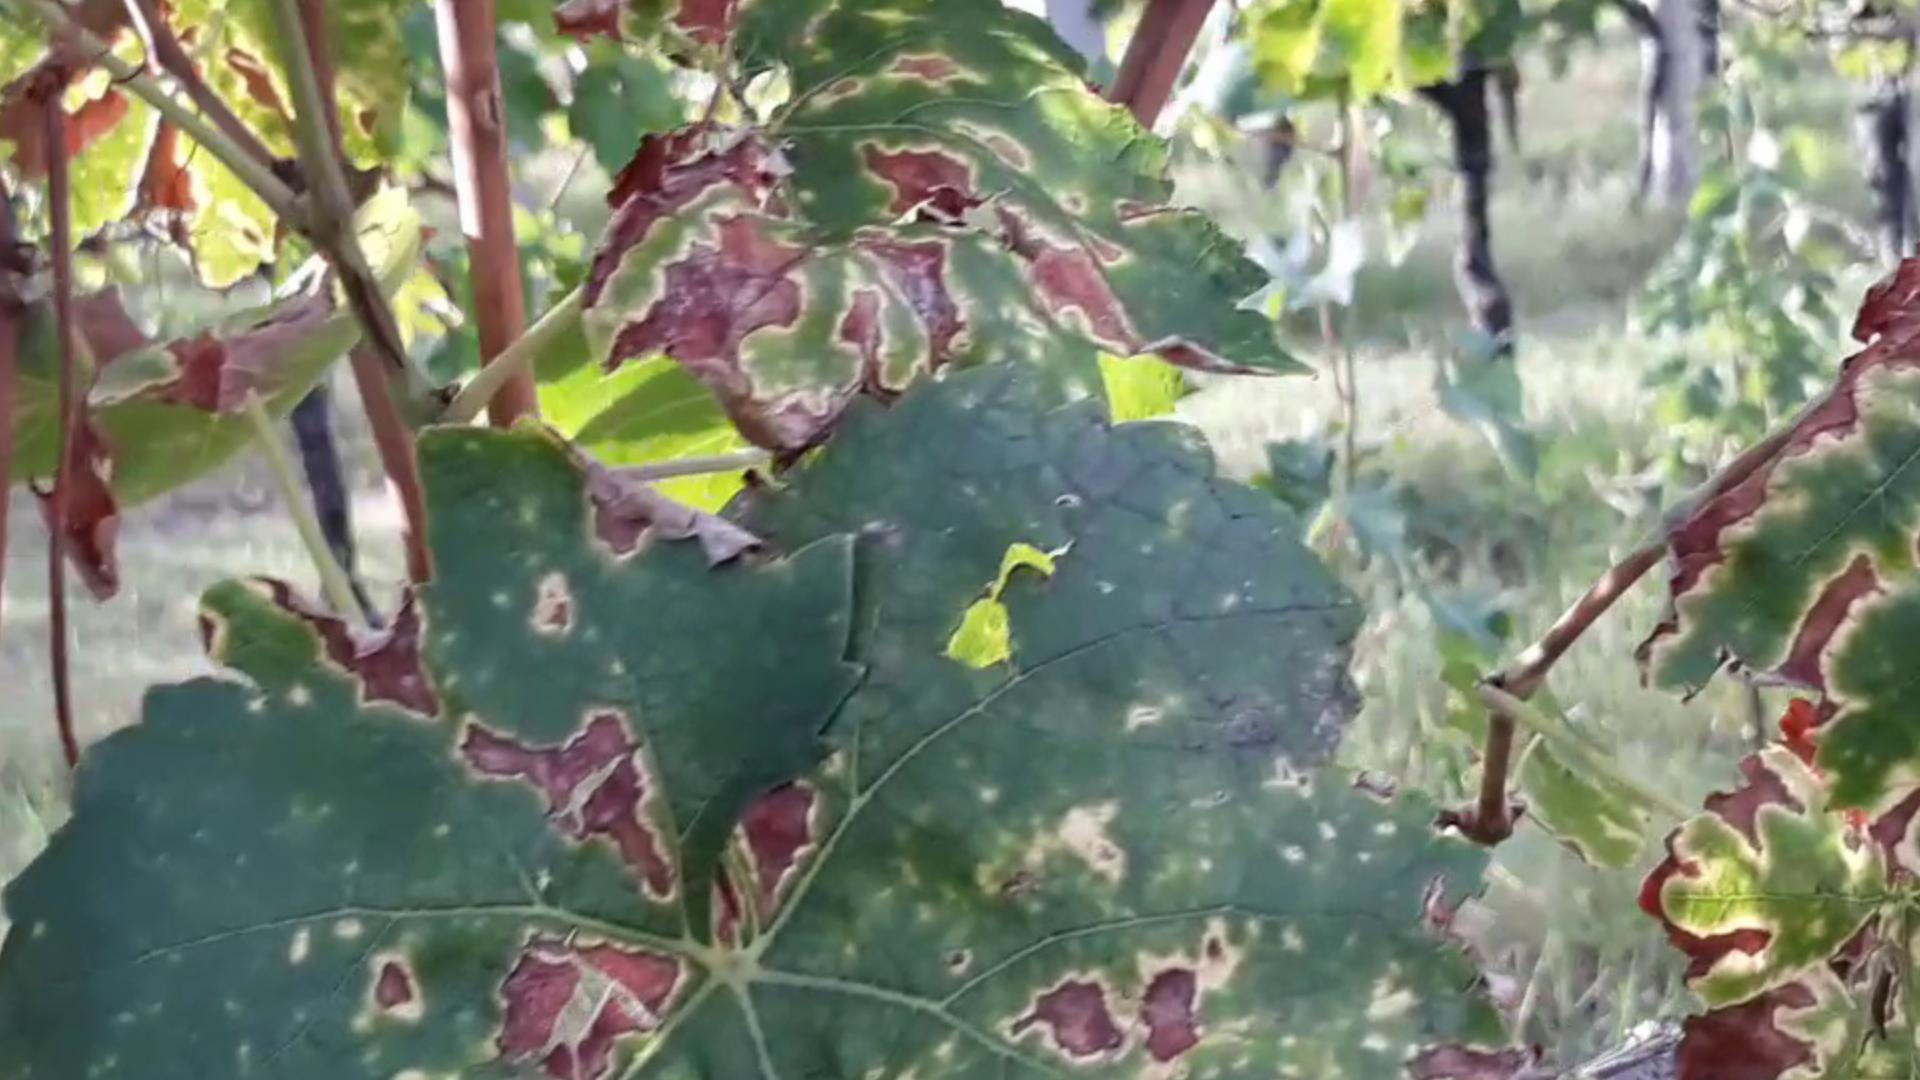
Label: esca